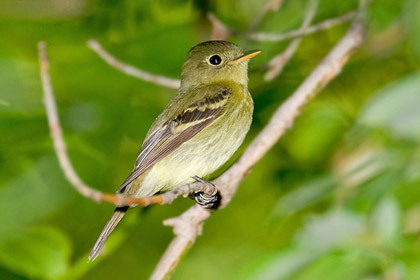
a small bird with a green belly and grey wings.
this colorful bird has a green and white belly and breast, brown wings with two white wing bars, and black tarsus and feet.
small predominantly greenish yellow bird with bright orange small flat beak, thin yellow eyering and yellow wingbars, with a light greenish white belly and breast.
this small bird is green with some grey and brown, its very small with a tiny bill.
a colorful green and brown bird with an orange beak
this bird has wings that are brown with a yellow belly
this spectacular and wonderful green bird has grey primaries, a black eyering, and an orange bill.
a bird with yellow-green feathes and black wings with a pointed yellow beak.
this bird has wings that are black and has a white belly
this tiny bird is a yellow-green color with a very small, flat bill.
Species: Yellow Bellied Flycatcher